Angier March Perkins

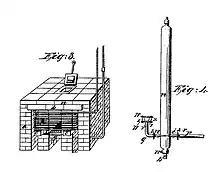
Details of furnace and expansion tube from Perkins' <a href="https%3A//patents.google.com/patent/US888">1838 Patent

Angier March Perkins (21 August 1799 – 22 April 1881) was an American engineer who worked most of his career in the United Kingdom and was instrumental in developing the new technologies of central heating.